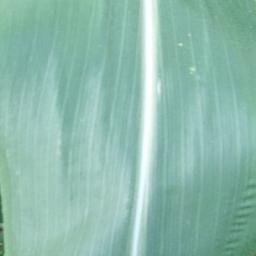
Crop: corn
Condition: (maize)_healthy